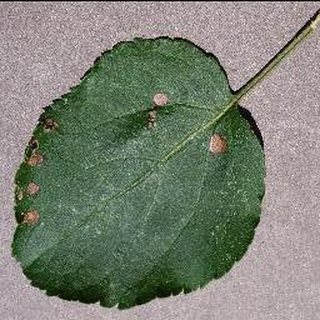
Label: apple_black_rot